Pepe Rubianes

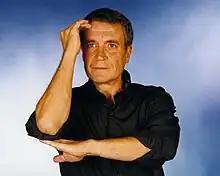

José Rubianes Alegret, better known as Pepe Rubianes (2 September 1947 – 1 March 2009) was a Galician actor and theater director, born in Galicia and brought up in Catalonia, specializing in mime, imitation and monologues. He was known for his irony, his sharp sense of humor and verbal torrents sprinkled with swear words, and rigorously dressing in black clothes when acting in dramatic scenes. He defined himself as a "Galician-Catalan actor: Galician because I was born in Galicia although I hardly ever lived there, and Catalan because I have always lived in Catalonia although I was never born here."